Piddig Church

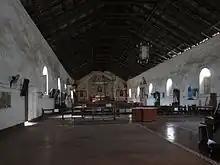
Church interior in 2015

The church of Piddig is located on top of a hill with a big central stairway, and stone and brick fence. The facade is inspired by the Jesuit Church of Il Gesu in Rome built in 1568. It has huge buttresses that serves as columns and volutes on the pediment. It still has the original wooden pulpit and a central retablo with the image of the patron saint, Saint Anne holding Mary on her lap. Its bell tower is now largely in ruins.